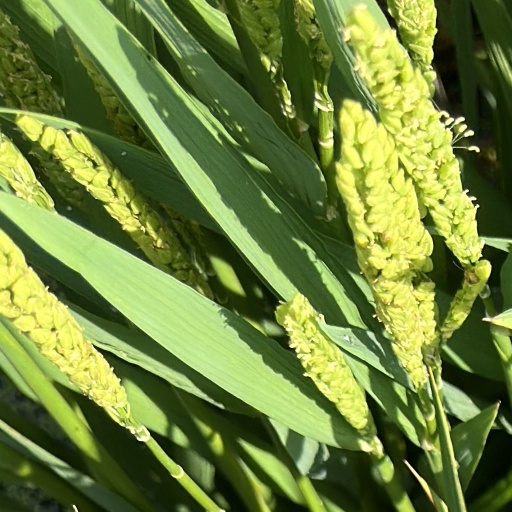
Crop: rice